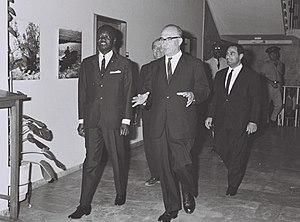
La politique étrangère du Tchad désigne l’ensemble des relations internationales de la République du Tchad depuis son indépendance proclamée le 11 août 1960. Le Tchad a gardé des relations étroites avec la France, ancienne puissance coloniale.
Les relations tchado-israéliennes font référence aux relations diplomatiques entre la République du Tchad et l'État d'Israël. Les deux pays sont membres des Nations Unies. Leurs relations diplomatiques ont commencé avec l'indépendance du Tchad en 1960 mais ont officiellement pris fin dans les années 1970. Les relations diplomatiques ont repris en 2016 avec un accord officiel signé en 2019.